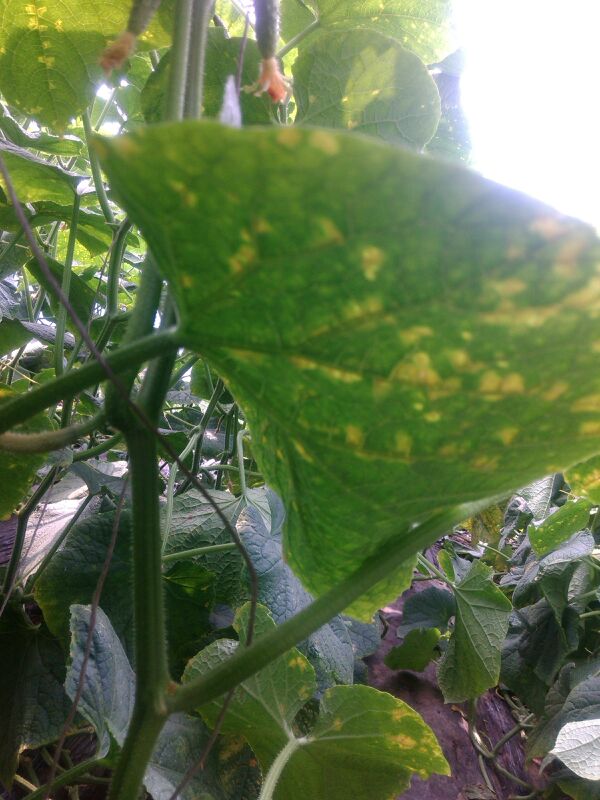
Plant: Cucumber
Disease: cucumber angular leaf spot